Amy McGrath

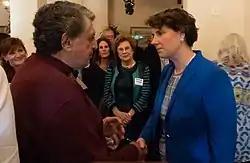
McGrath speaks with supporters during a campaign event, 2019

On July 9, 2019, McGrath announced on Twitter that she was running for the United States Senate for Kentucky in the 2020 election, challenging incumbent senator Mitch McConnell, a Republican and the Majority Leader. McGrath raised $3.5 million in her first week. In her launch video, McGrath stated that "bit by bit, year by year, [McConnell has] turned Washington into something we all despise – where dysfunction and chaos are political weapons."